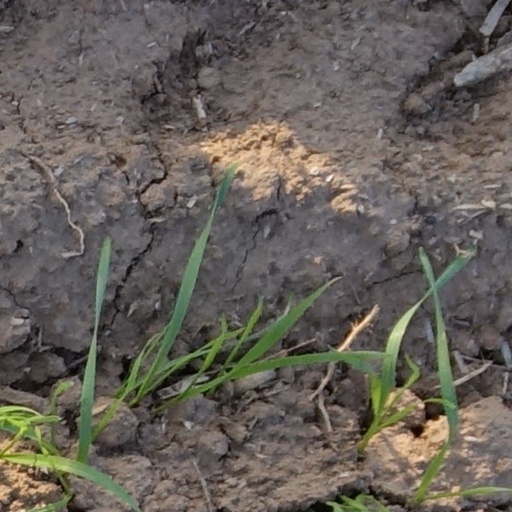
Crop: wheat